Simon Hussey

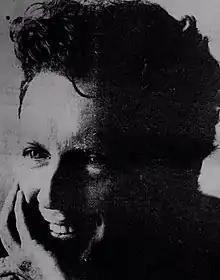
Hussey, April 1993

At the ARIA Music Awards of 1993 Hussey won his second Producer of the Year trophy for his work on Braithwaite's "Nothing to Lose" and Company of Strangers' "Daddy's Gonna Make You a Star", "Motor City (I Get Lost)", and "Sweet Love". At the ceremony Company of Strangers were nominated for Breakthrough Artist – Album and "Motor City (I Get Lost)" for Breakthrough Artist – Single. "Daddy's Gonna Make You a Star" won Most Performed Australian Work at the APRA Awards of 1993 for its songwriters Hussey, Reyne and Scott. Also in that year Hussey produced Braithwaite's album, "Taste the Salt" (November), he provided keyboards and drum machine. It reached No. 13 on the Australian Albums Chart. At the ARIA Music Awards of 1994 Hussey won Engineer of the Year for Braithwaite's "Barren Ground" and "The World as It Is"; and Company of Strangers' "Baby, You're a Rich Man" and "Daddy's Gonna Make You a Star".